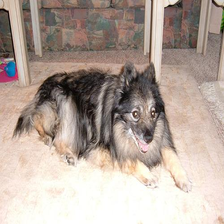
Species: dog
Breed: keeshond